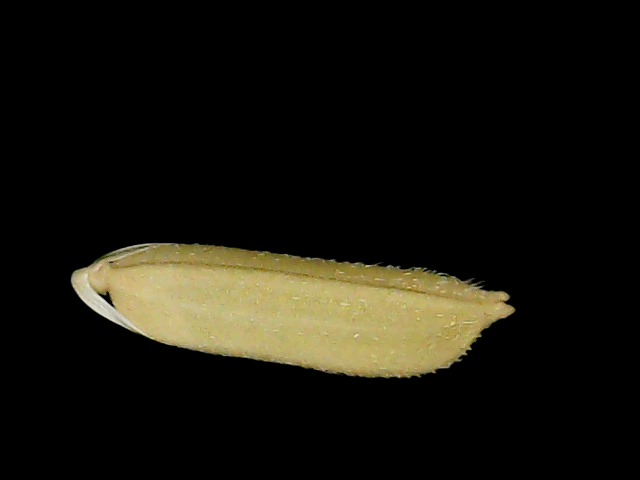
Rice variety: Bd75